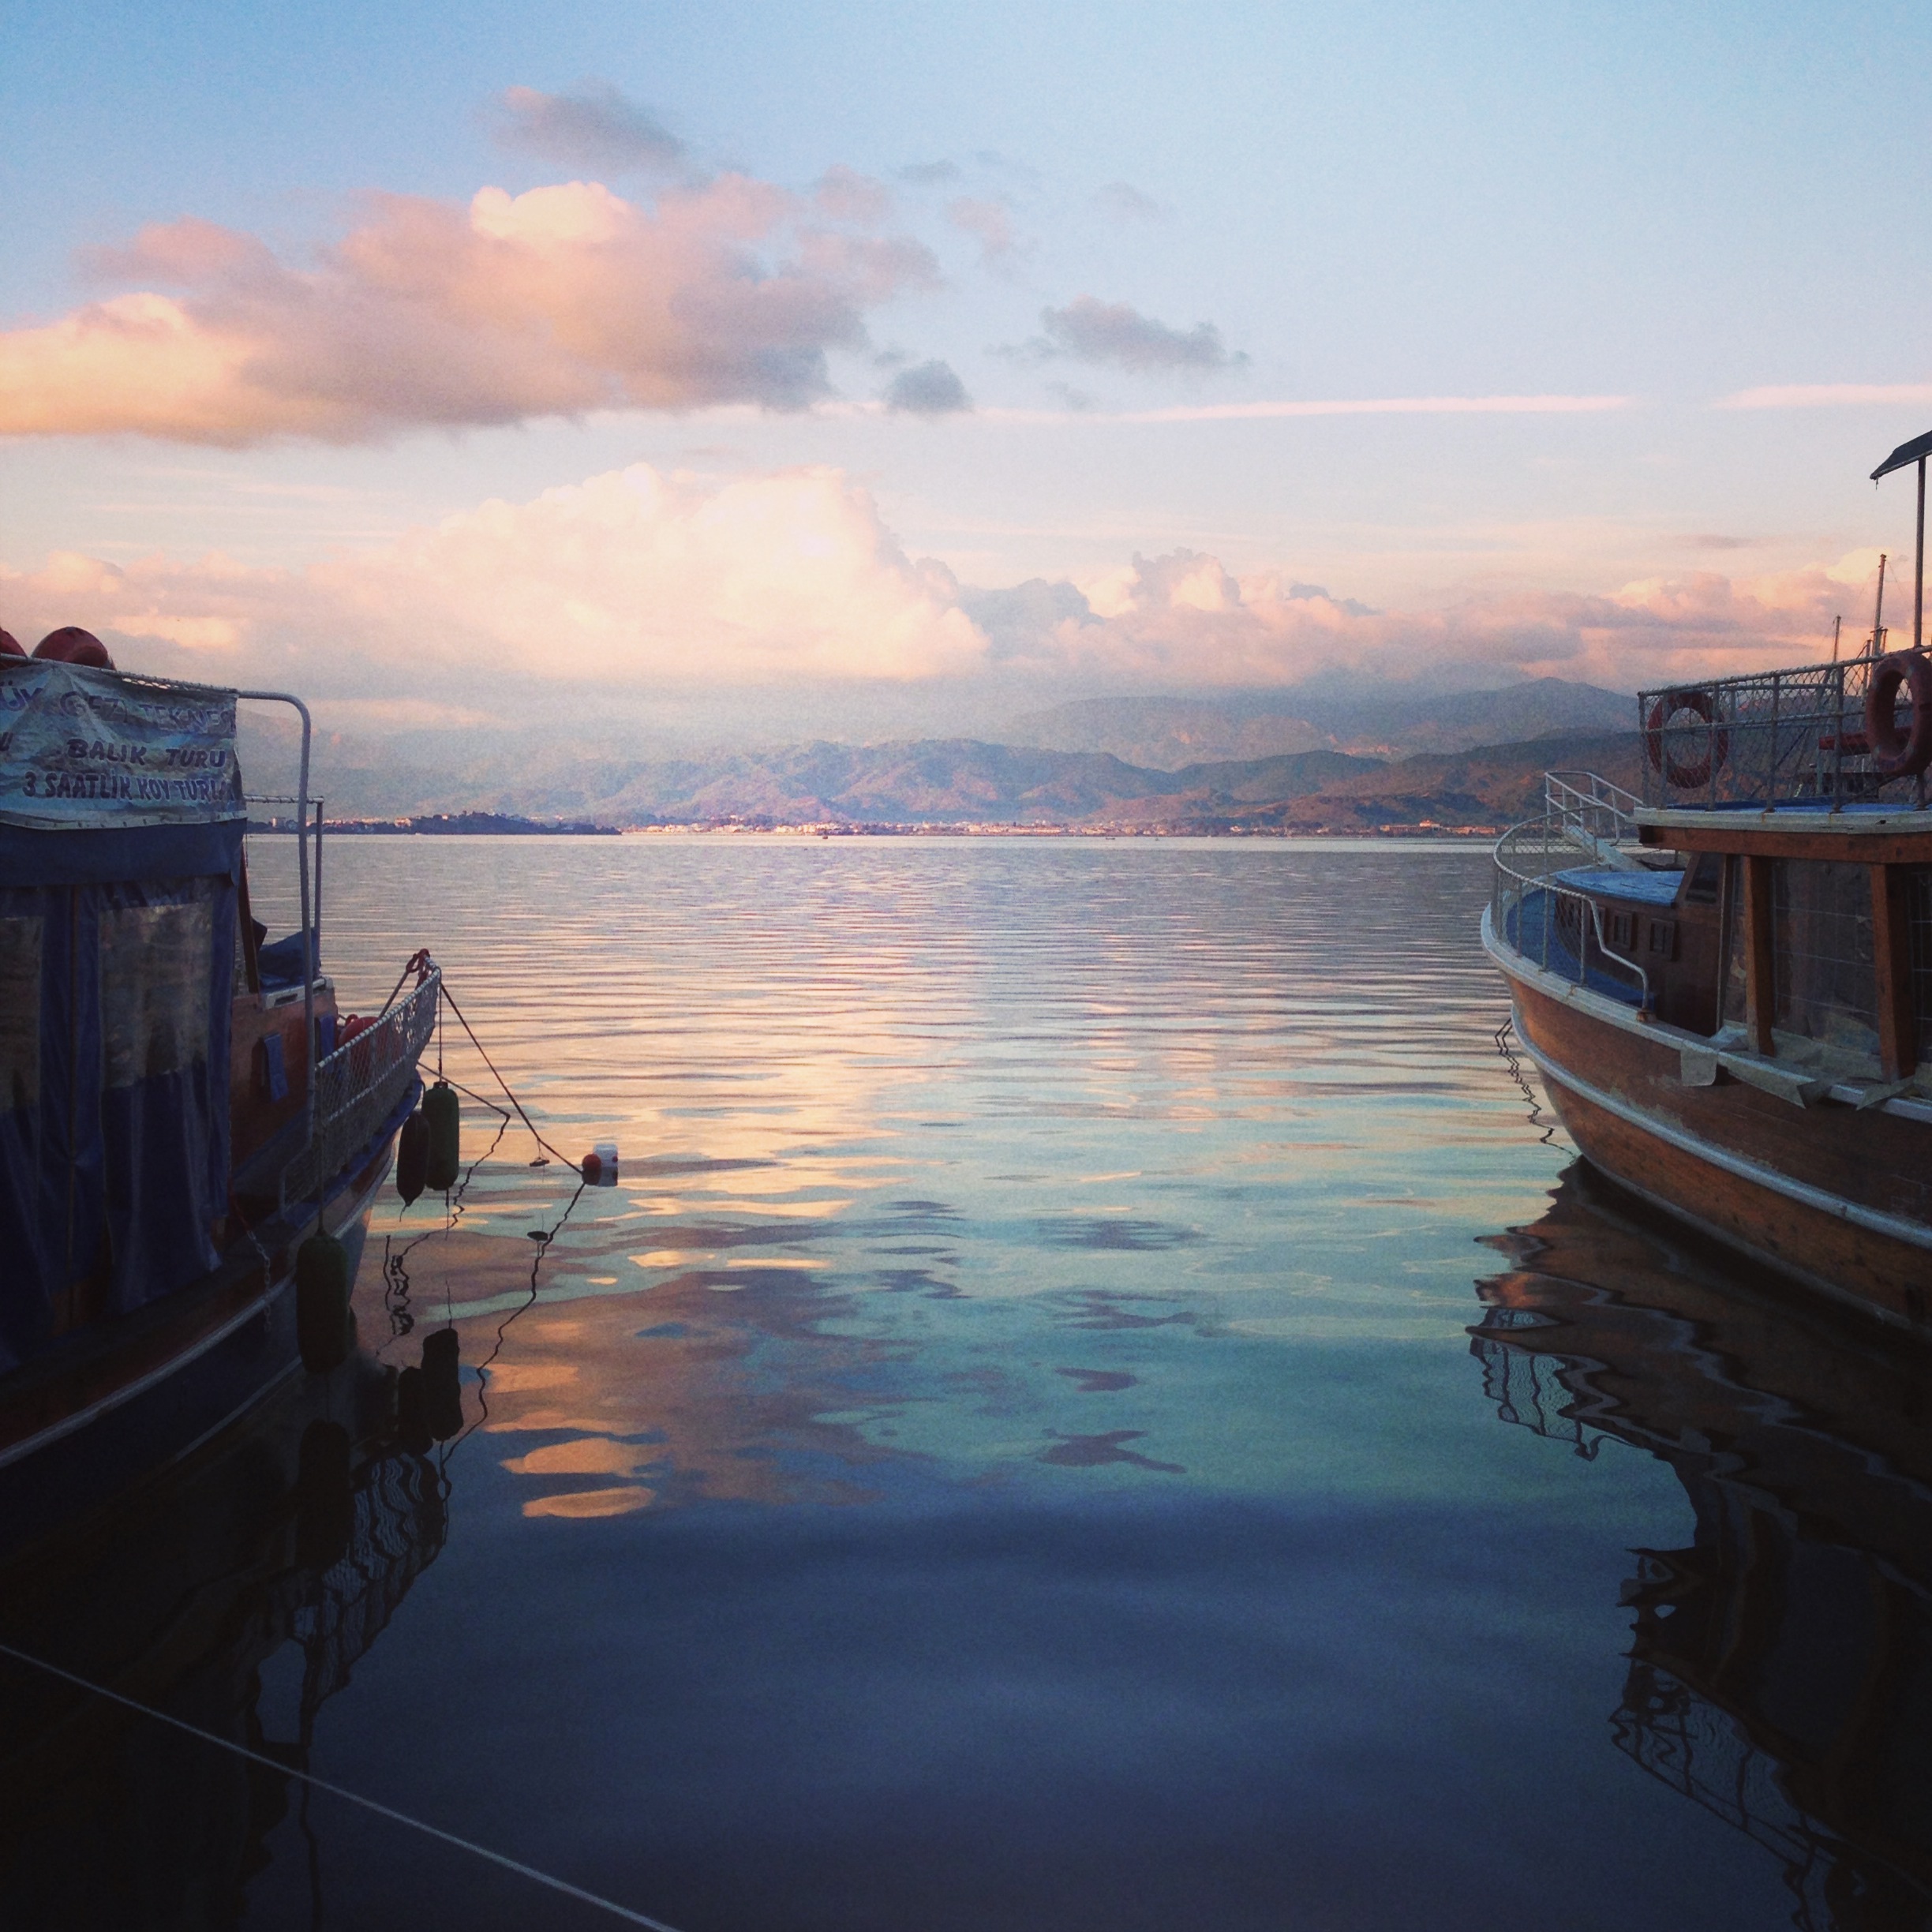
landscape, sea, coast, ocean, sunrise, sunset, boat, morning, dawn, coastal, ship, dusk, evening, reflection, vehicle, bay, harbor, blue, port, waterway, ferry, marine, see, channel, watercraft, passenger ship